Mass Rapid Transit (Singapore)

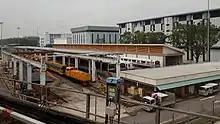
Several MRT trains and a Deli diesel locomotive stabled at Ulu Pandan Depot

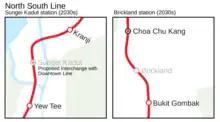
Locator maps of Brickland and Sungei Kadut stations

Early stages of the MRT's construction paid scant attention to station design, with an emphasis on functionality over aesthetics. This is particularly evident in the first few stages of the North–South and East–West lines that opened between 1987 and 1988 from Yio Chu Kang to Clementi. An exception to this was Orchard, chosen by its designers to be a "showpiece" of the system and built initially with a domed roof. Architectural themes became more important only in subsequent stages, and resulted in such designs as the cylindrical station shapes on all stations between Kallang and Pasir Ris except Eunos, and west of Boon Lay, and the perched roofs at Boon Lay, Lakeside, Chinese Garden, Bukit Batok, Bukit Gombak, Choa Chu Kang, Khatib, Yishun, and Eunos stations.